Sir Charles Cockerell, 1st Baronet

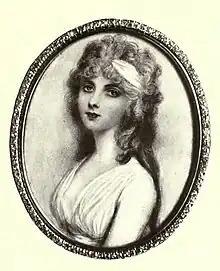
Harriet Rushout, portrait miniature by Andrew Plimer

On 11 March 1789 in Calcutta, he married Maria-Tryphena (d. 8 Oct. 1789), daughter of Sir Charles William Blunt, 3rd Baronet of the Blunt baronets. He married secondly on 13 February 1808 the Honourable Harriet Rushout, daughter of John Rushout, 1st Baron Northwick. The couple had a son, Charles Rushout Cockerell (b.1809), who succeeded to the baronetcy and two daughters, Harriet-Anne and Elizabeth Maria (d.1832). Charles Rushout Cockerell married the Honourable Cecilia-Olivia, daughter of Thomas Foley, 3rd Baron Foley in 1834.